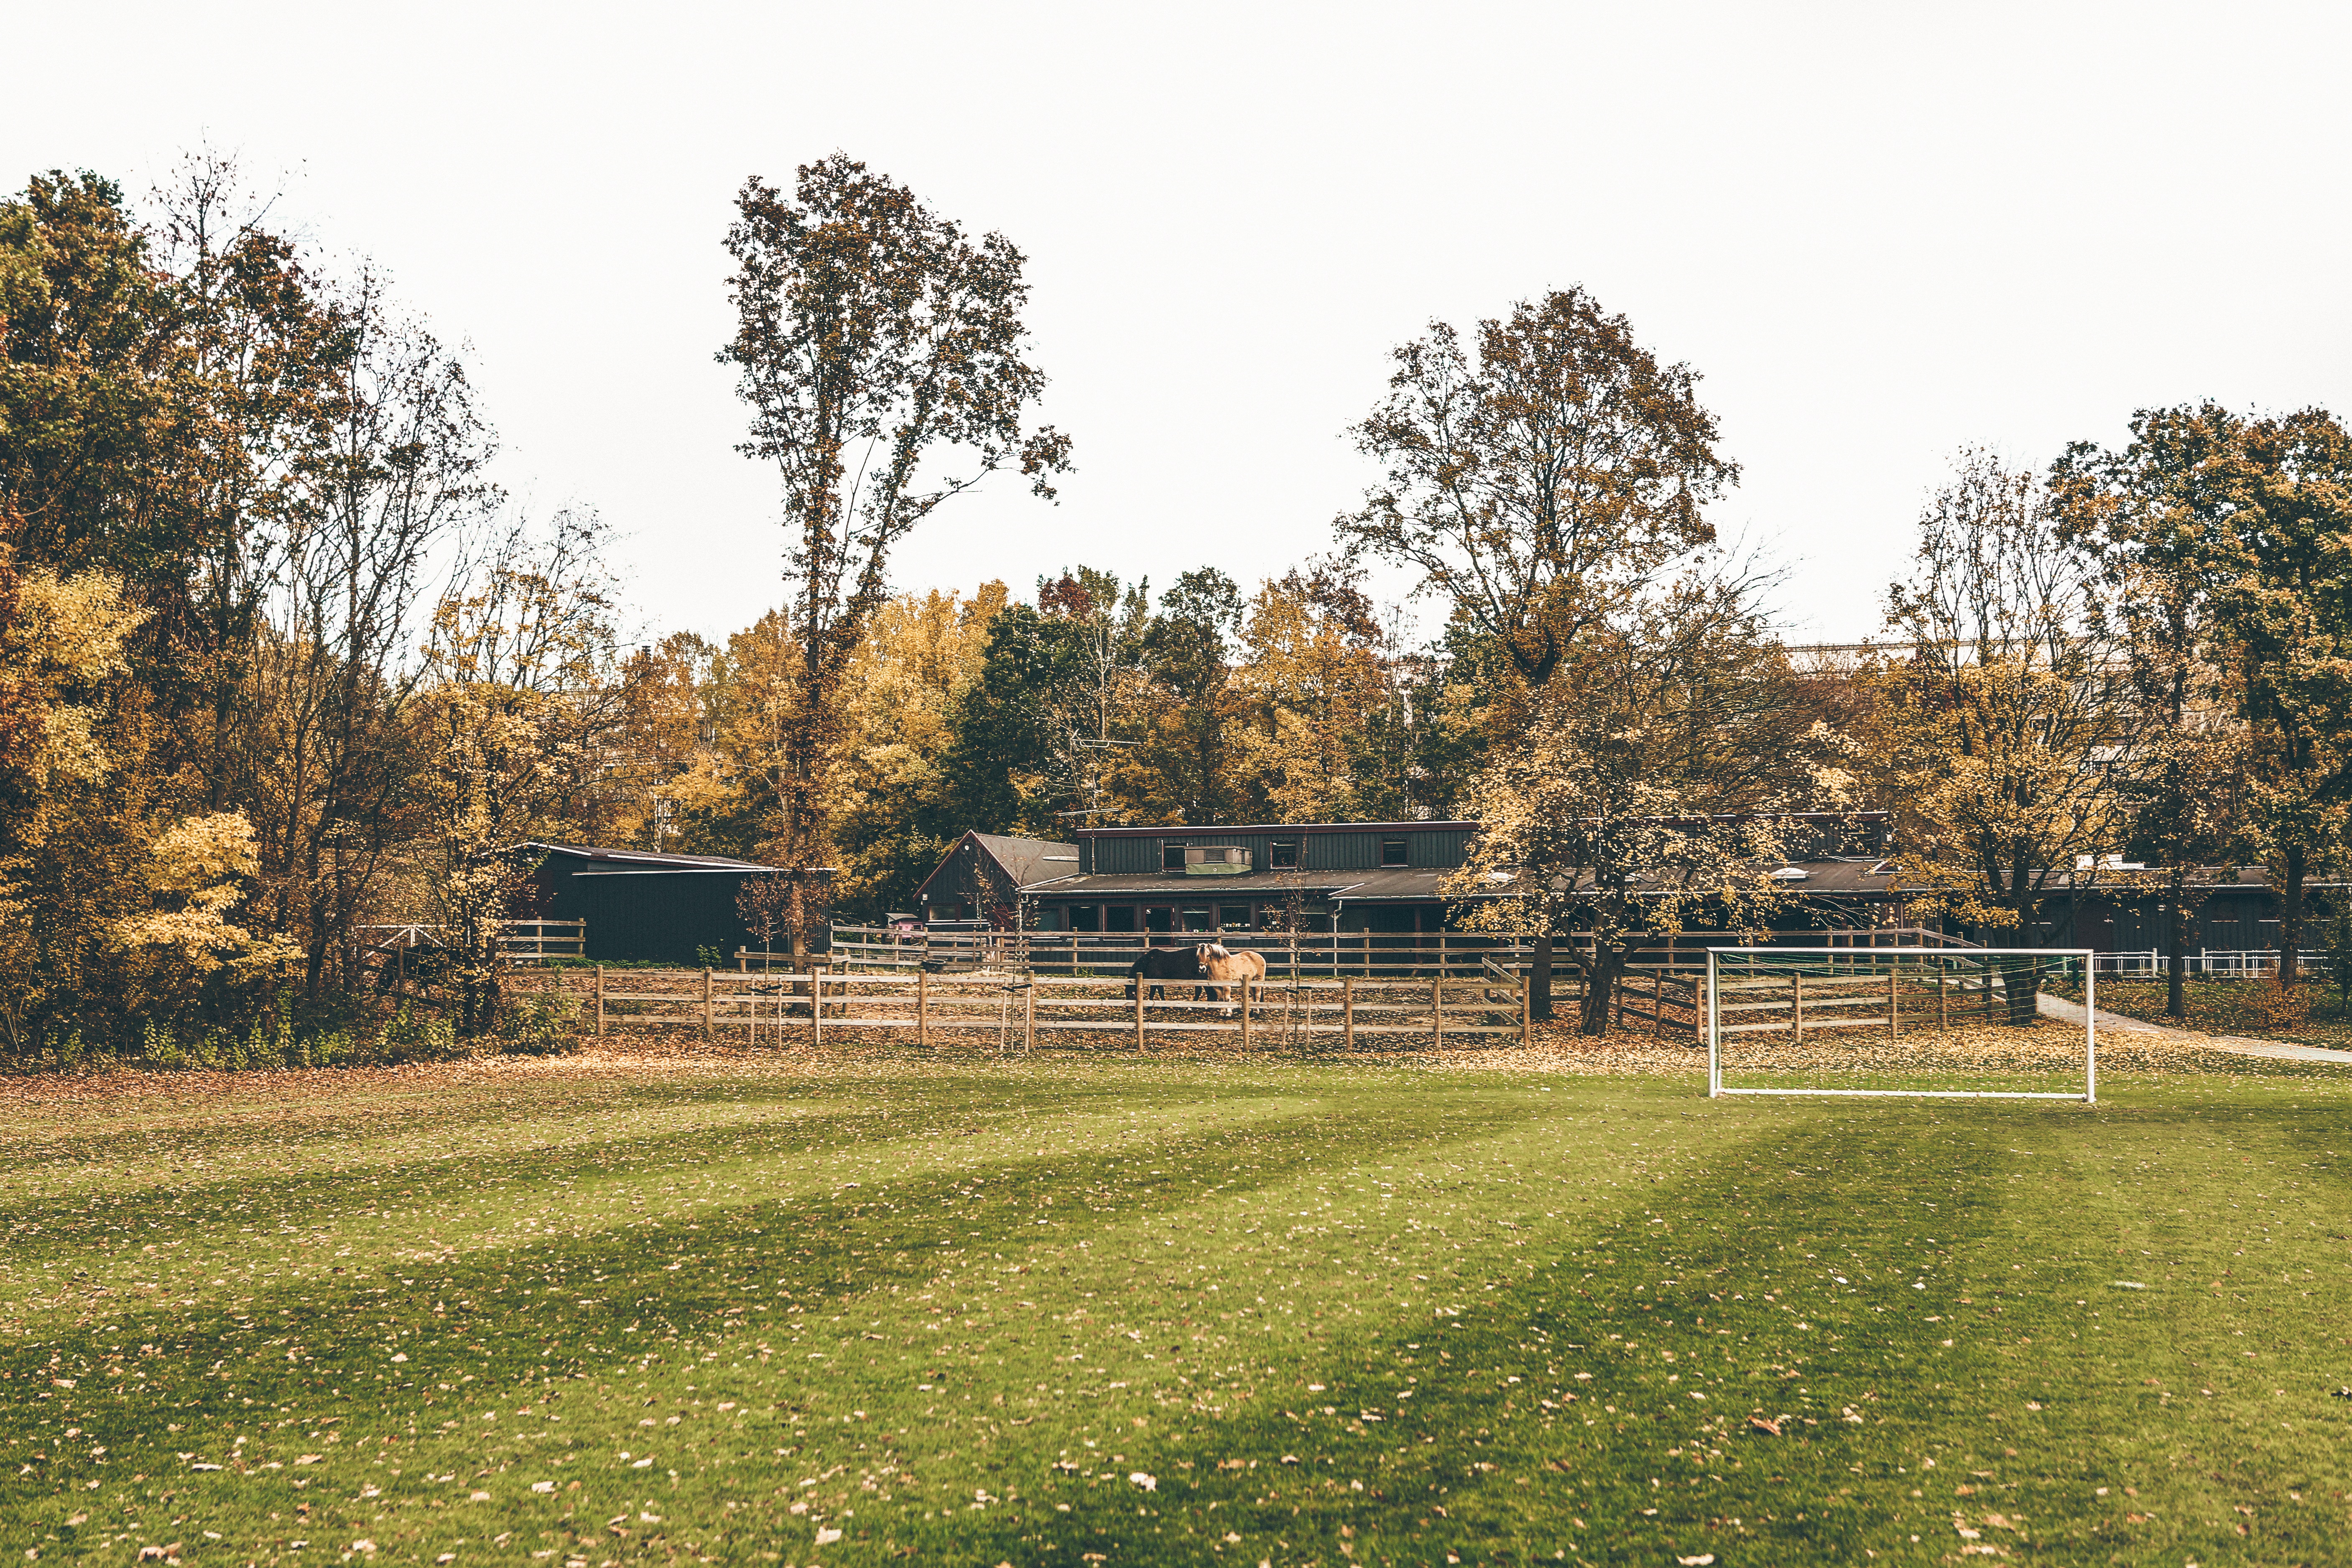
landscape, tree, grass, field, farm, lawn, meadow, home, suburb, pasture, ranch, park, backyard, garden, shrub, estate, yard, rural area, residential area, outdoor structure